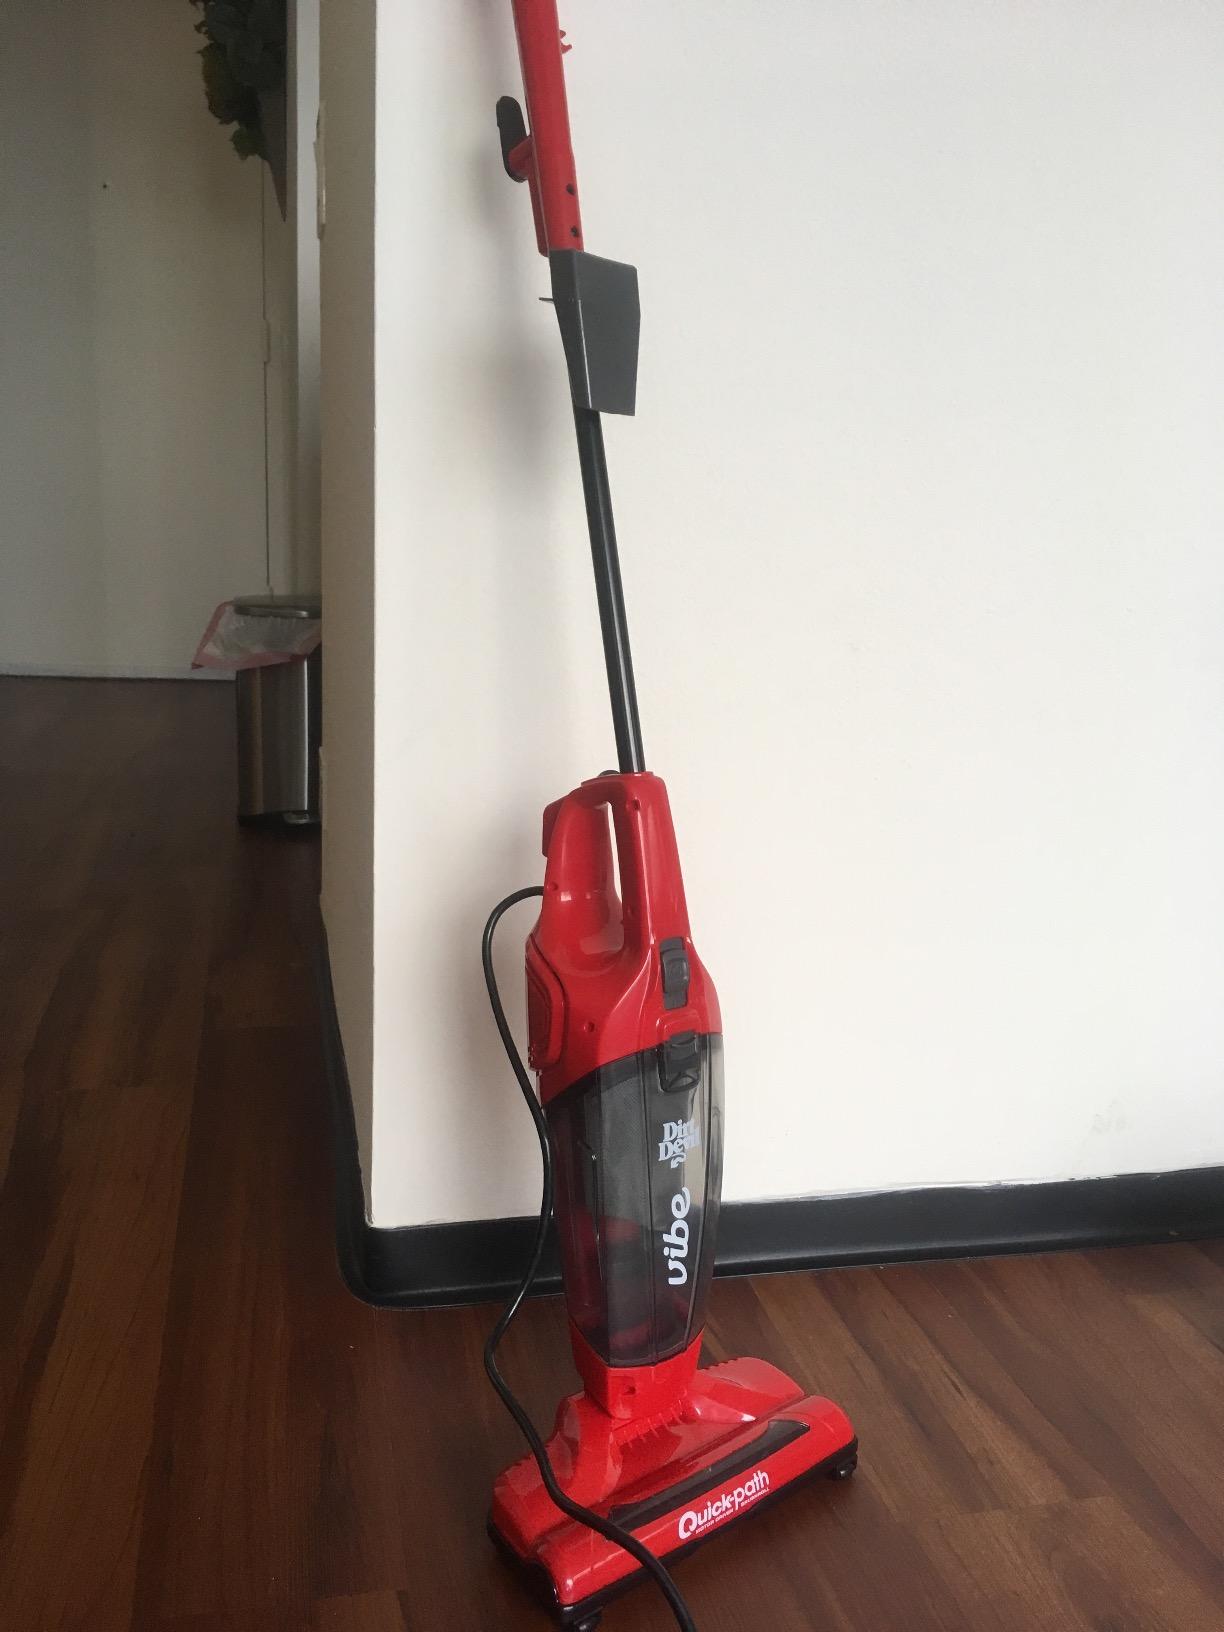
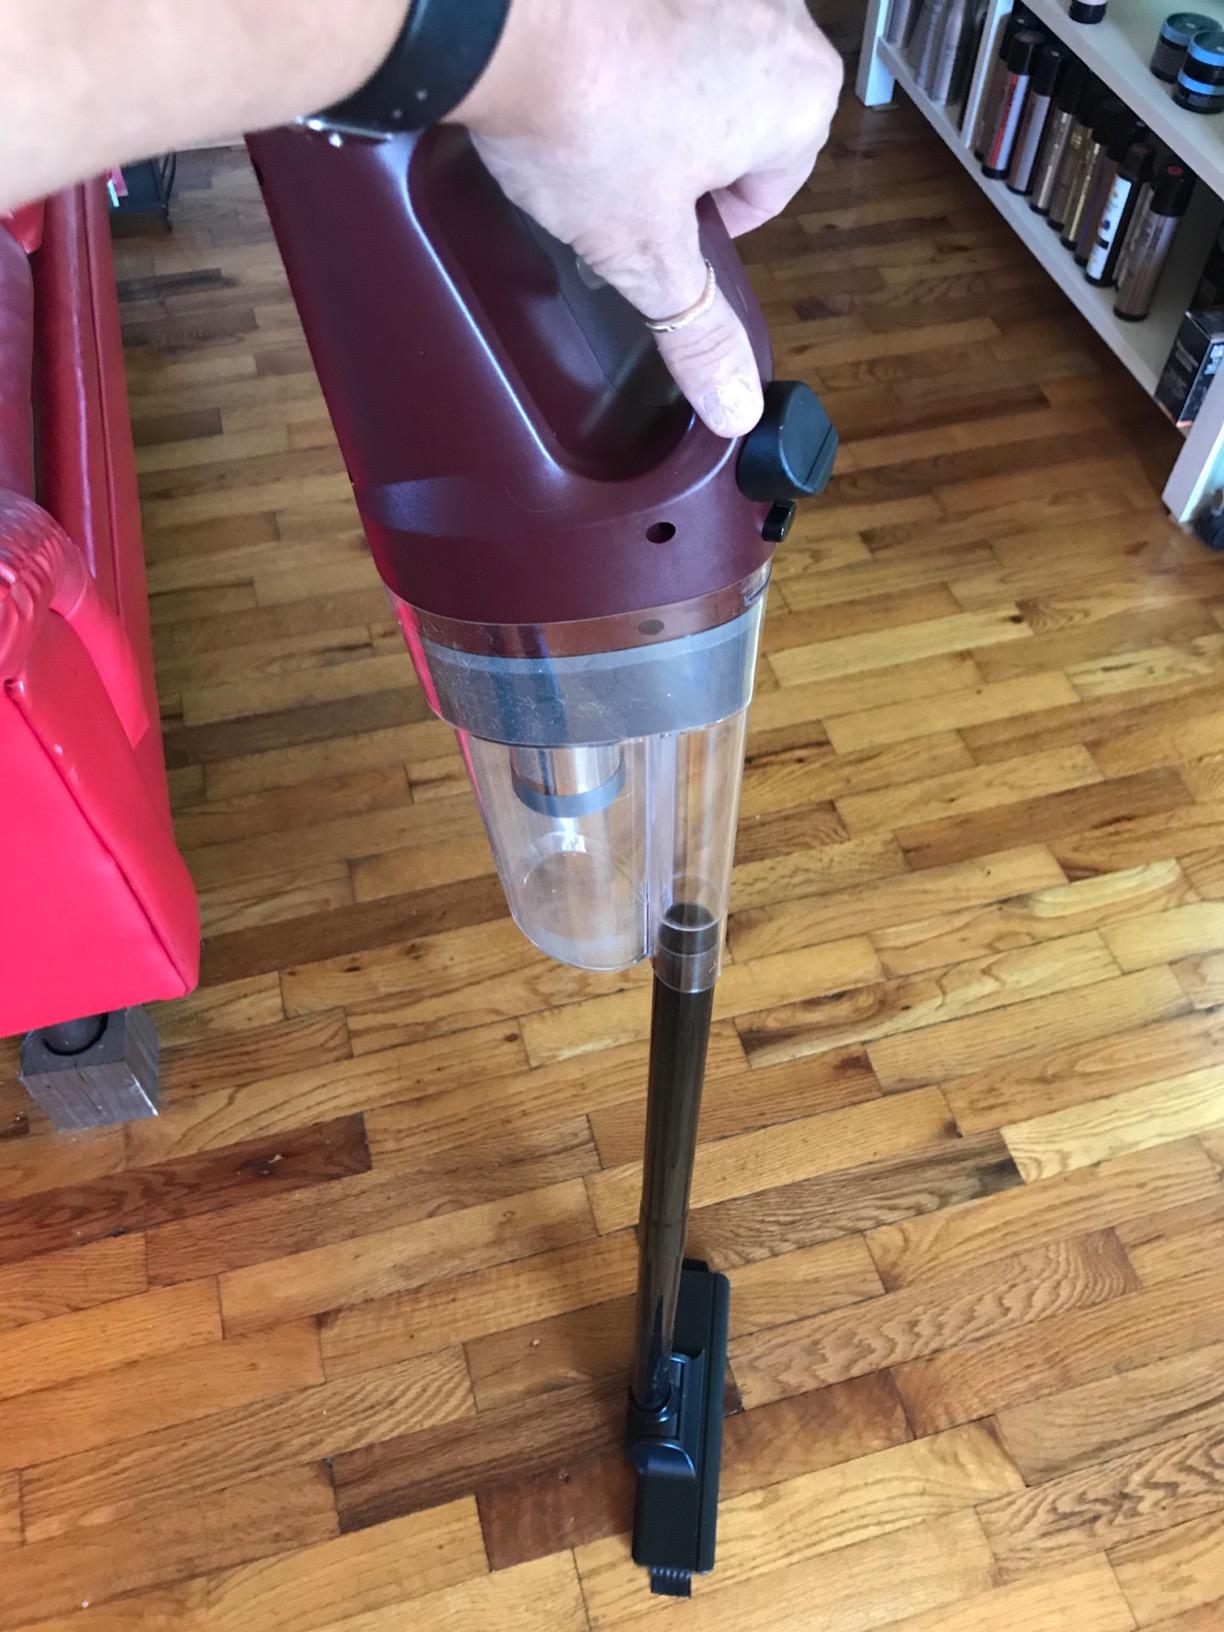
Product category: items_vacuum
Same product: no